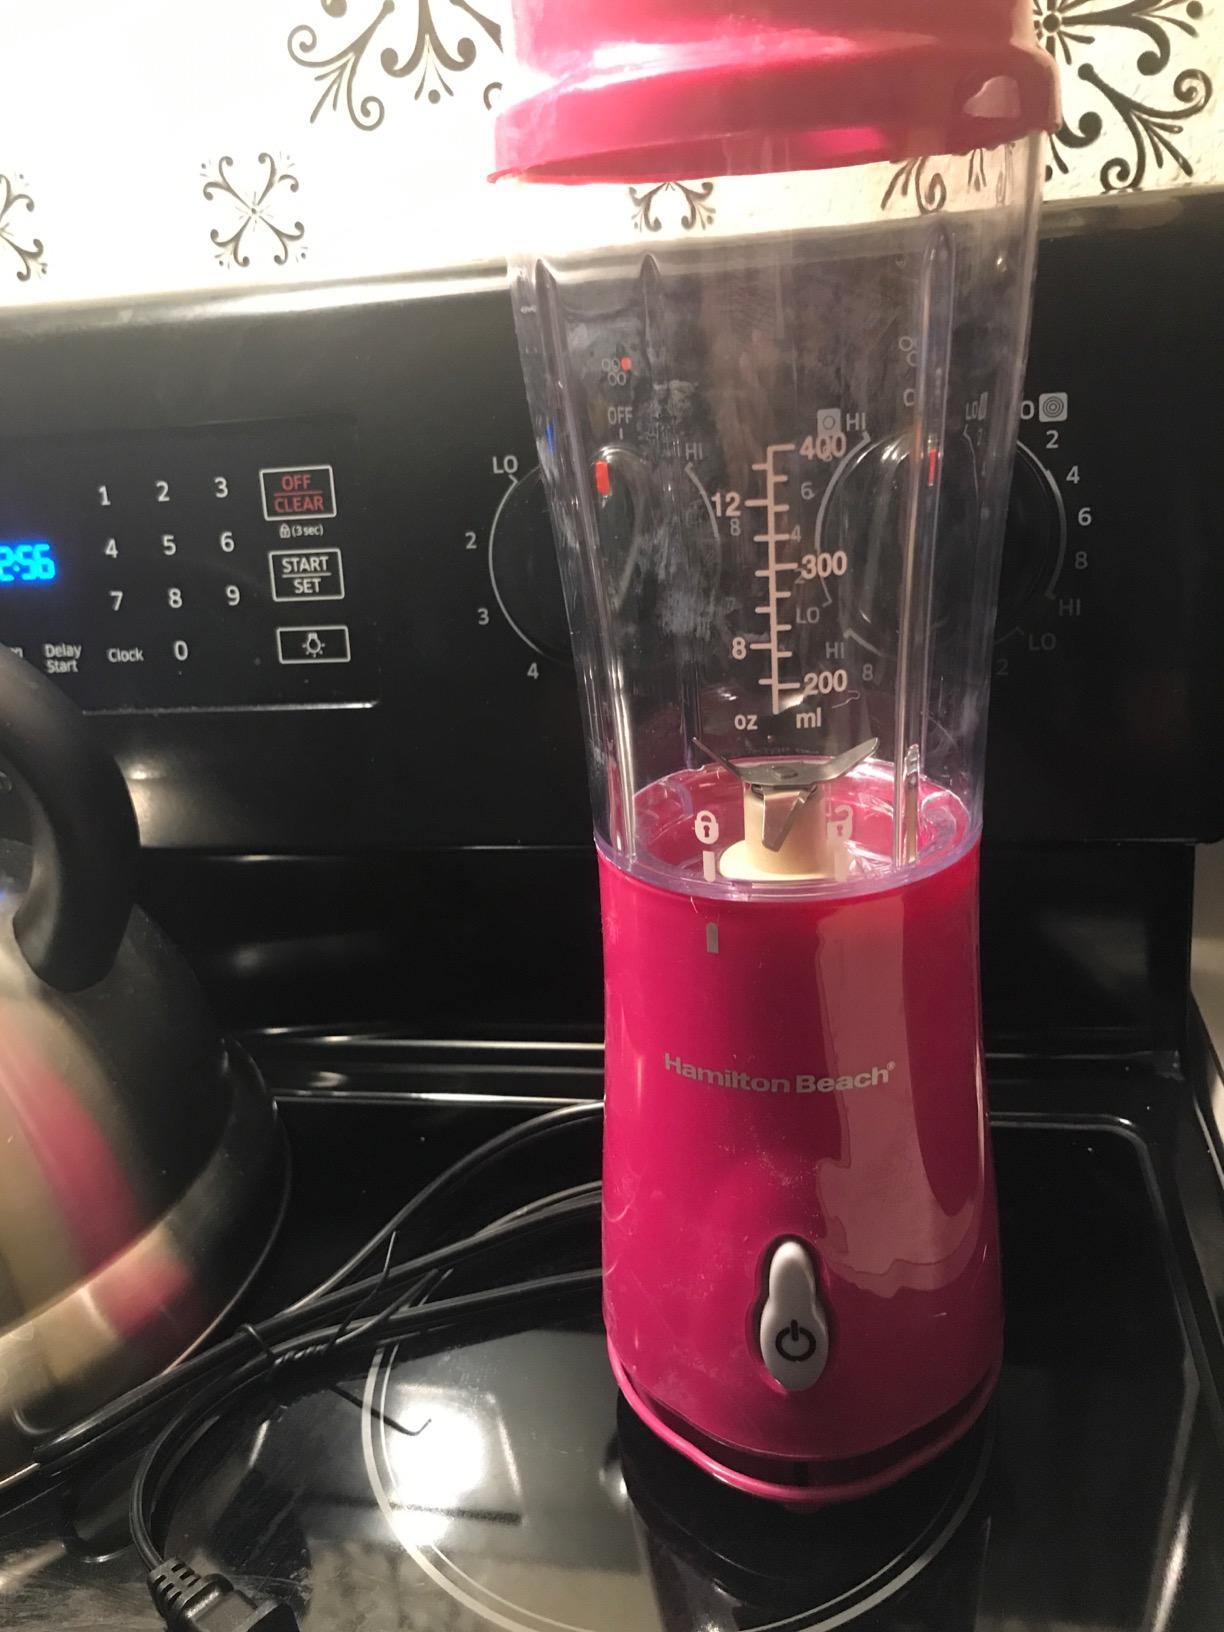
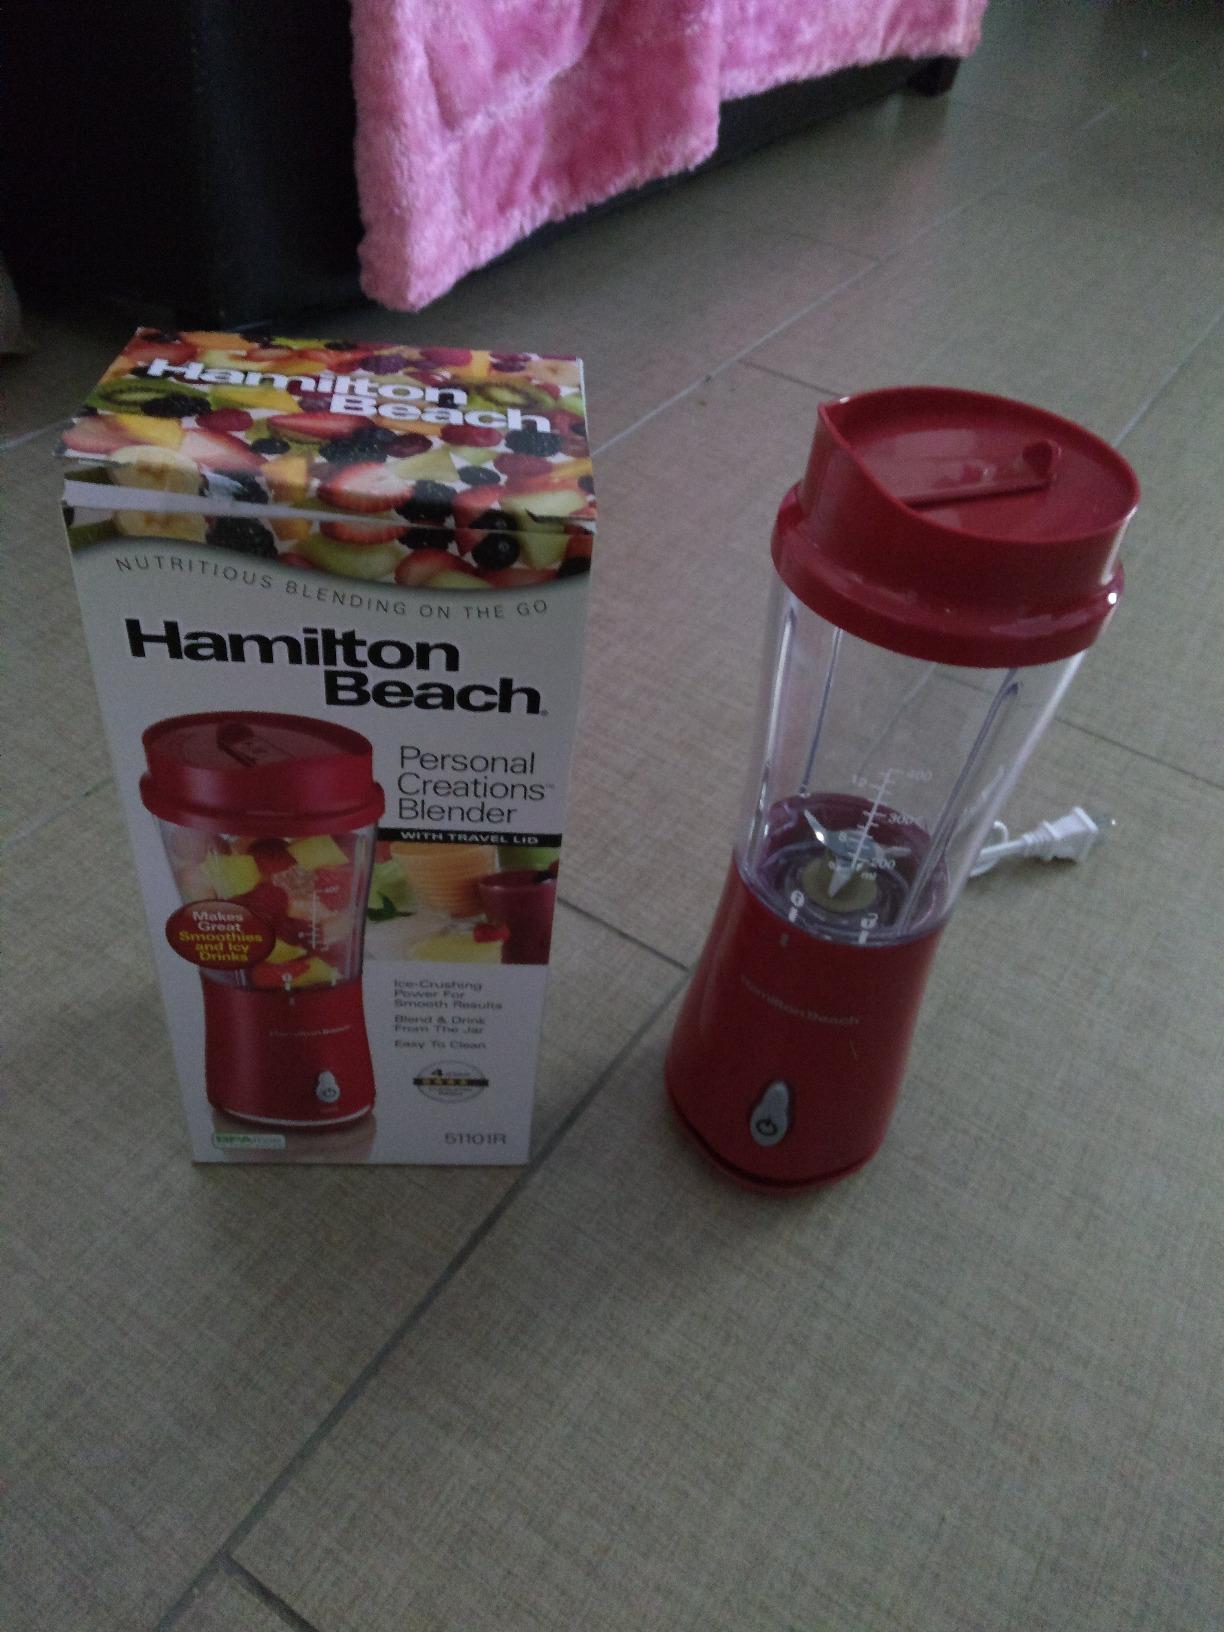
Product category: items_blender
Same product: no